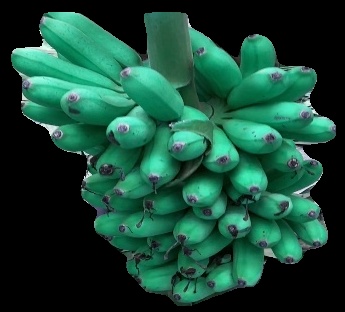
Variety: rasbale
Grade: grade1